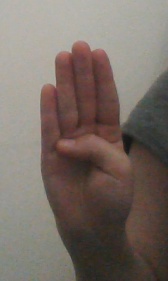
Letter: kaaf